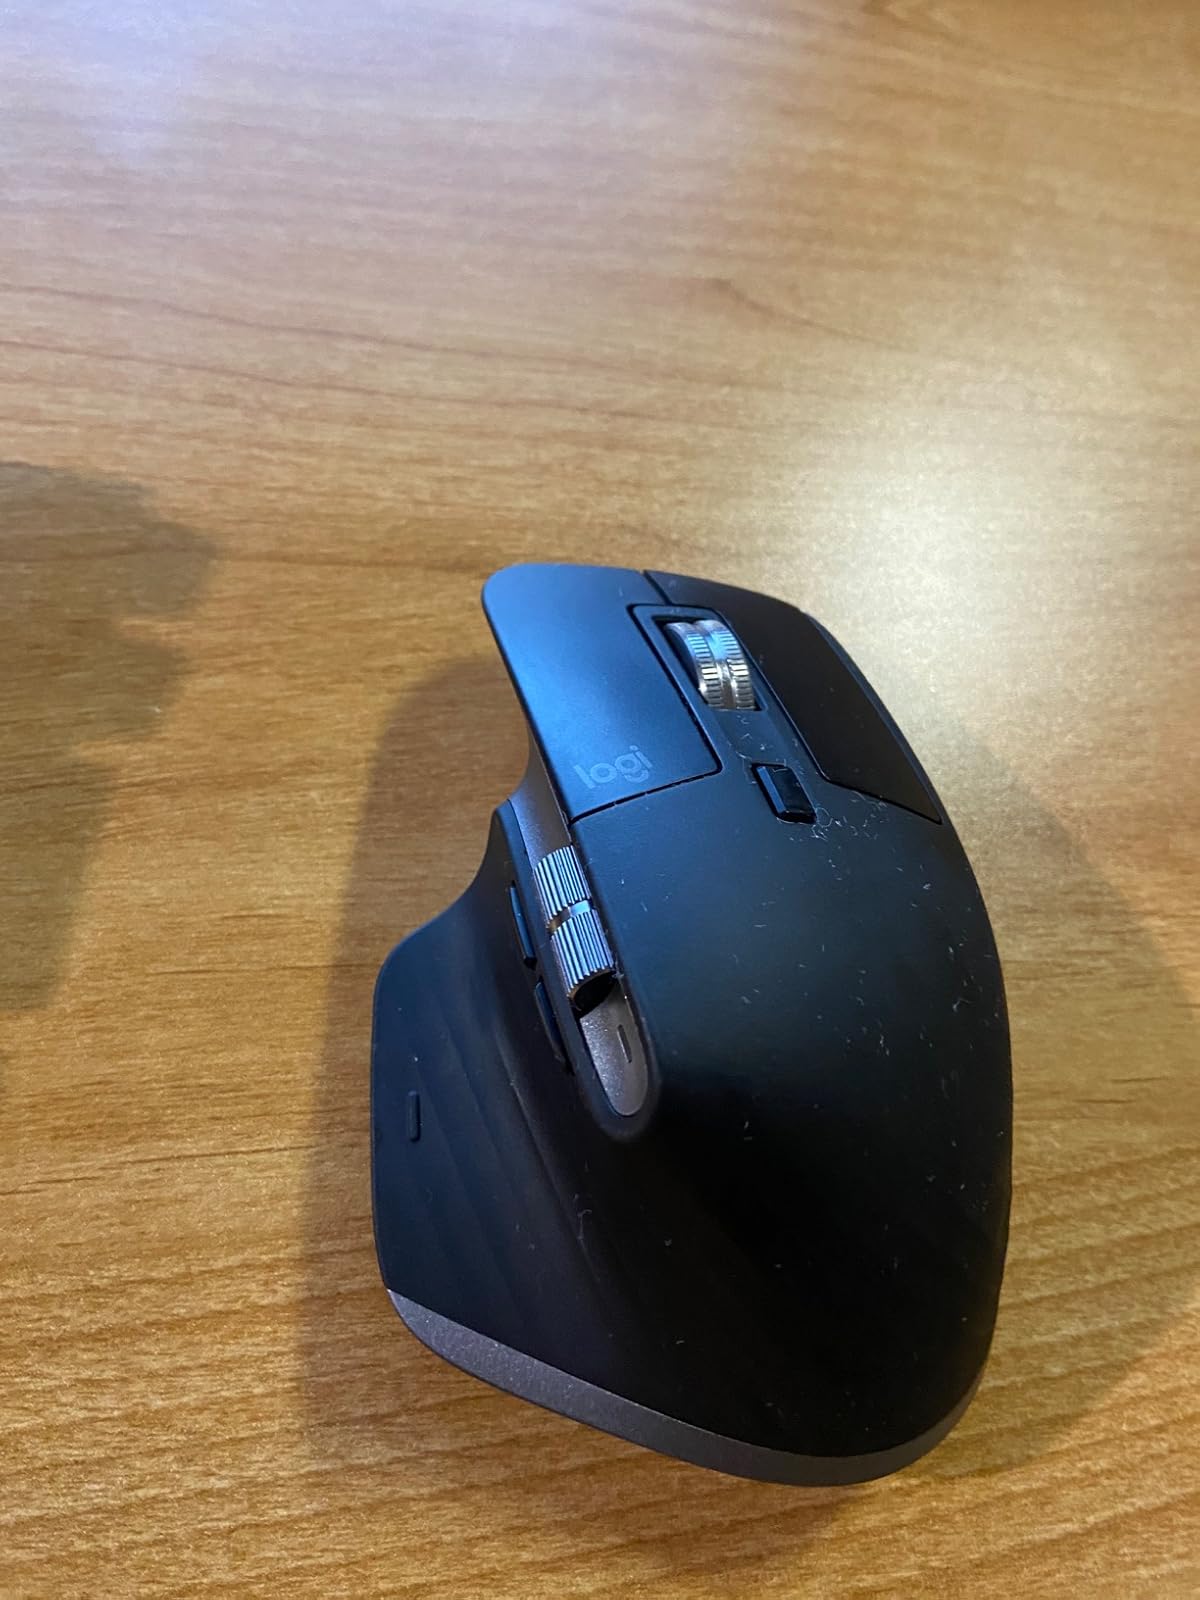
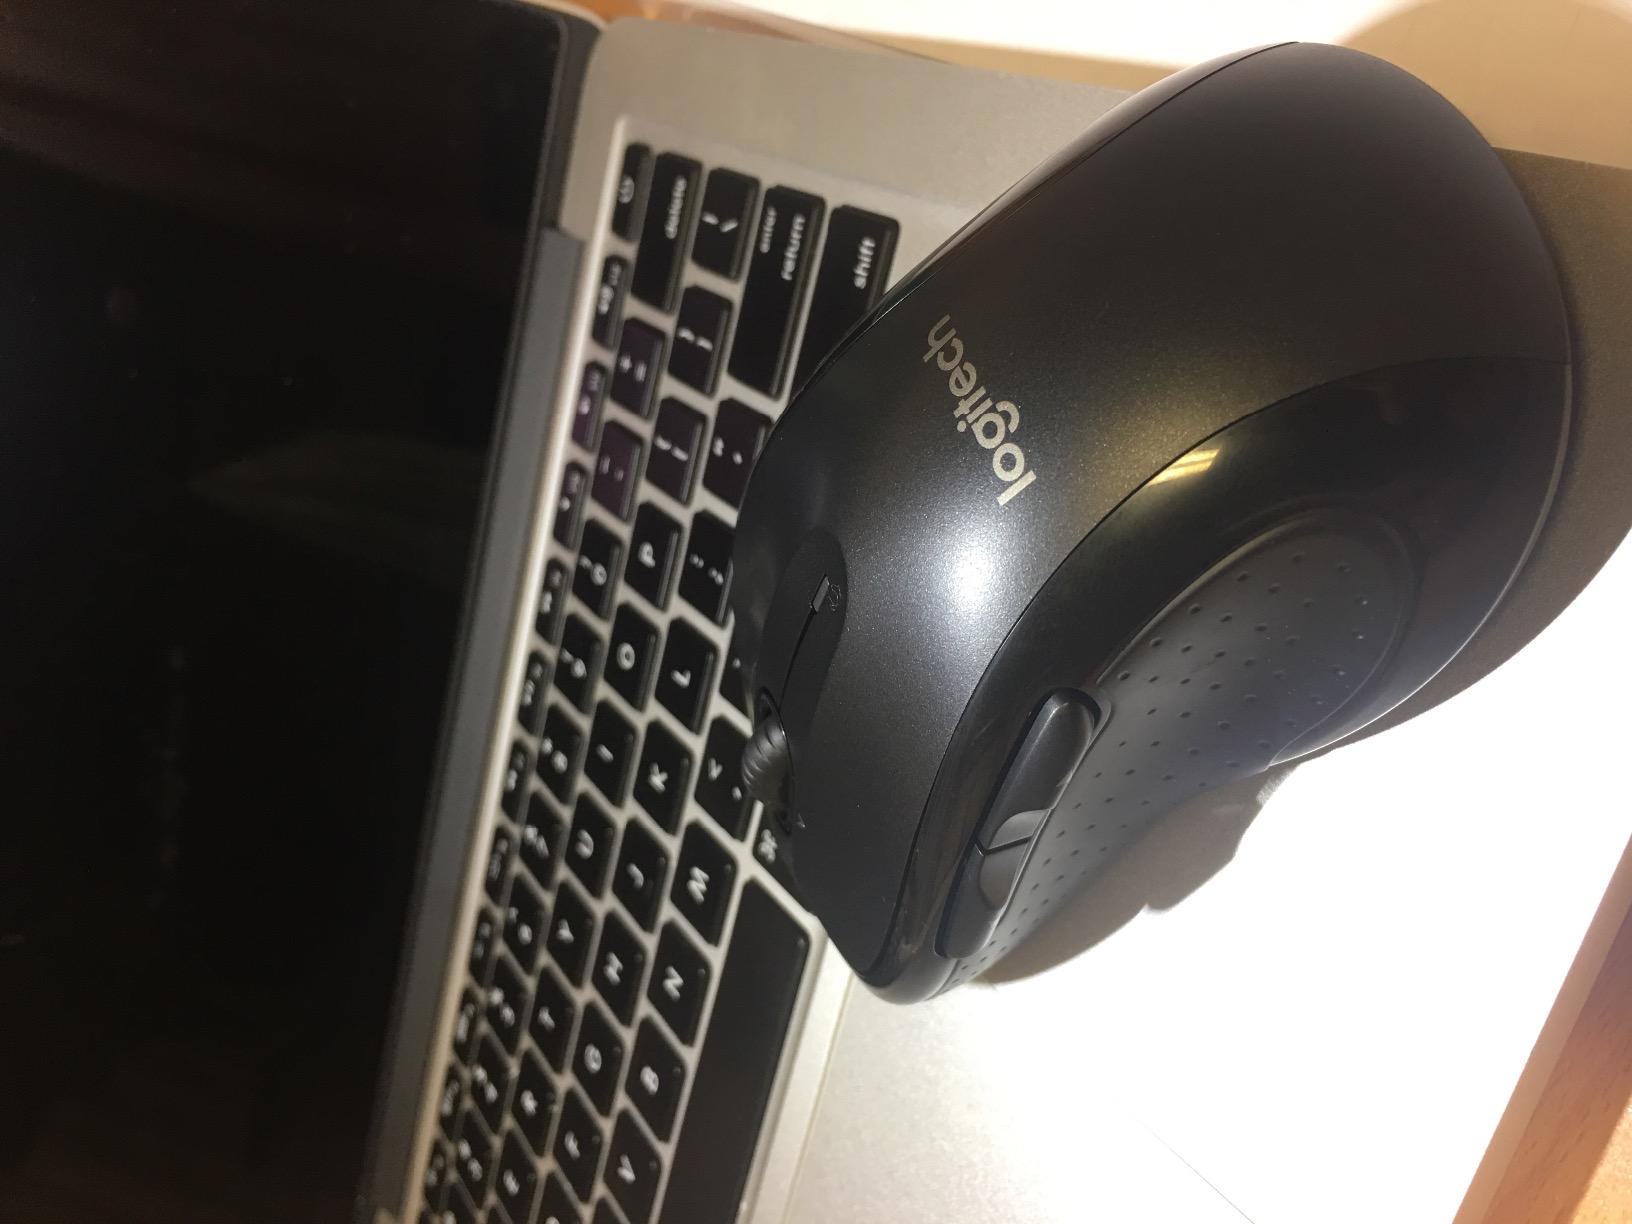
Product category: mouse
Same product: no